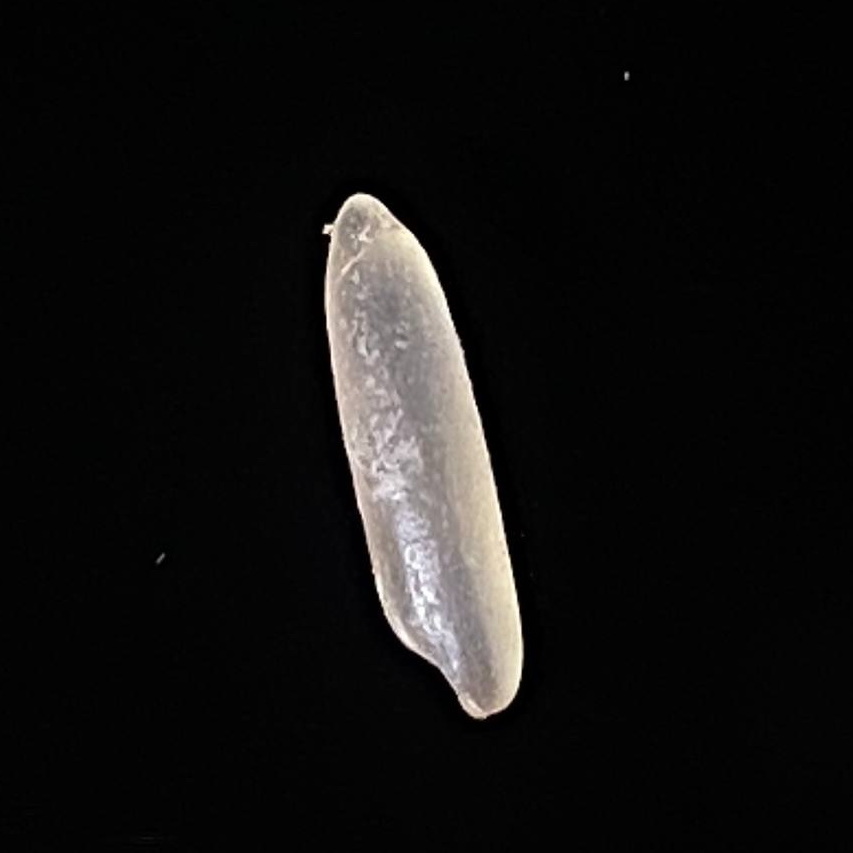
Rice variety: Jirashail